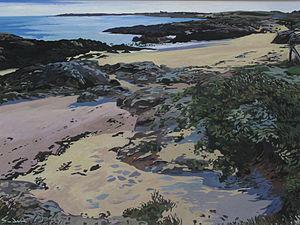
Hoedic
Jacques Godin, né en 1956 à Pont-l'Abbé dans le Finistère, est un peintre français, et créateur de vitraux.